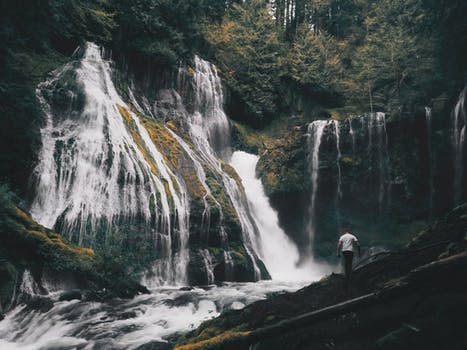
Label: No Watermark